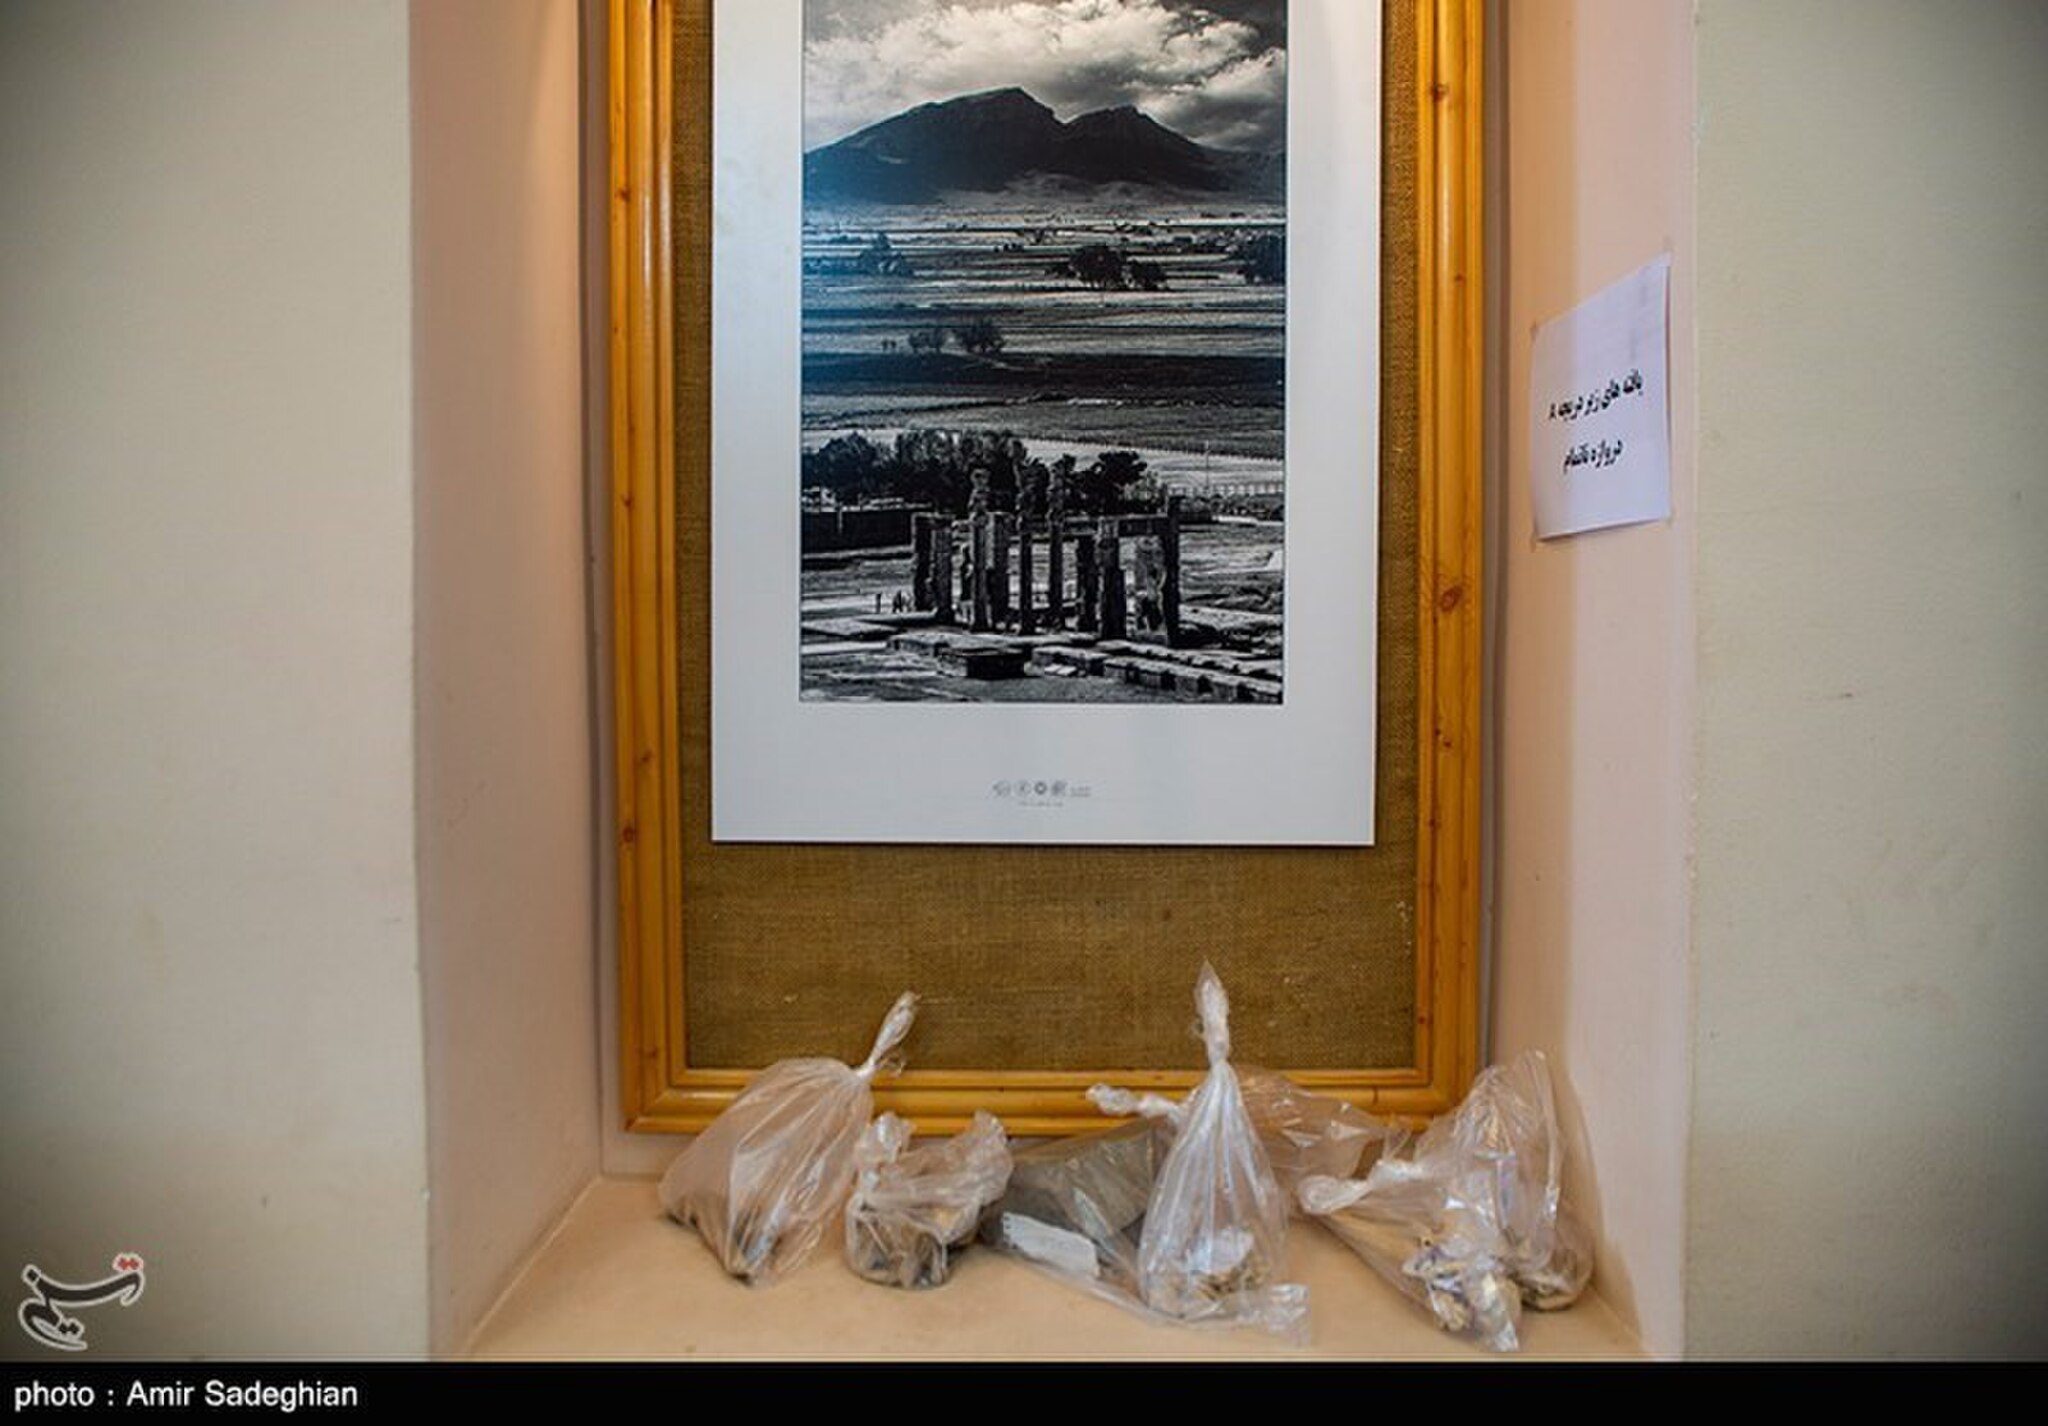
Title: Persepolis2020-08-18 19
Description: Persepolis in 2020
Date: 2020-08-18
Categories: License review needed, Tasnimnews review needed, 2020 in Persepolis, Photos by Amir Sadeghian for Tasnim News Agency, Photos from Tasnim News Agency